South West African 0-10-0

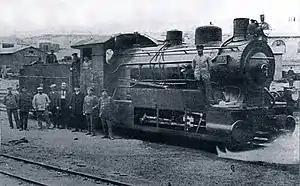
South West African 0-10-0 no. 103, c. 1911

In 1911, the "Lüderitzbucht Eisenbahn" (Lüderitzbucht Railway) in German South West Africa placed six locomotives with a Decapod type wheel arrangement in service. They were no longer in service when all railways in the territory came under the administration of the South African Railways in 1922.